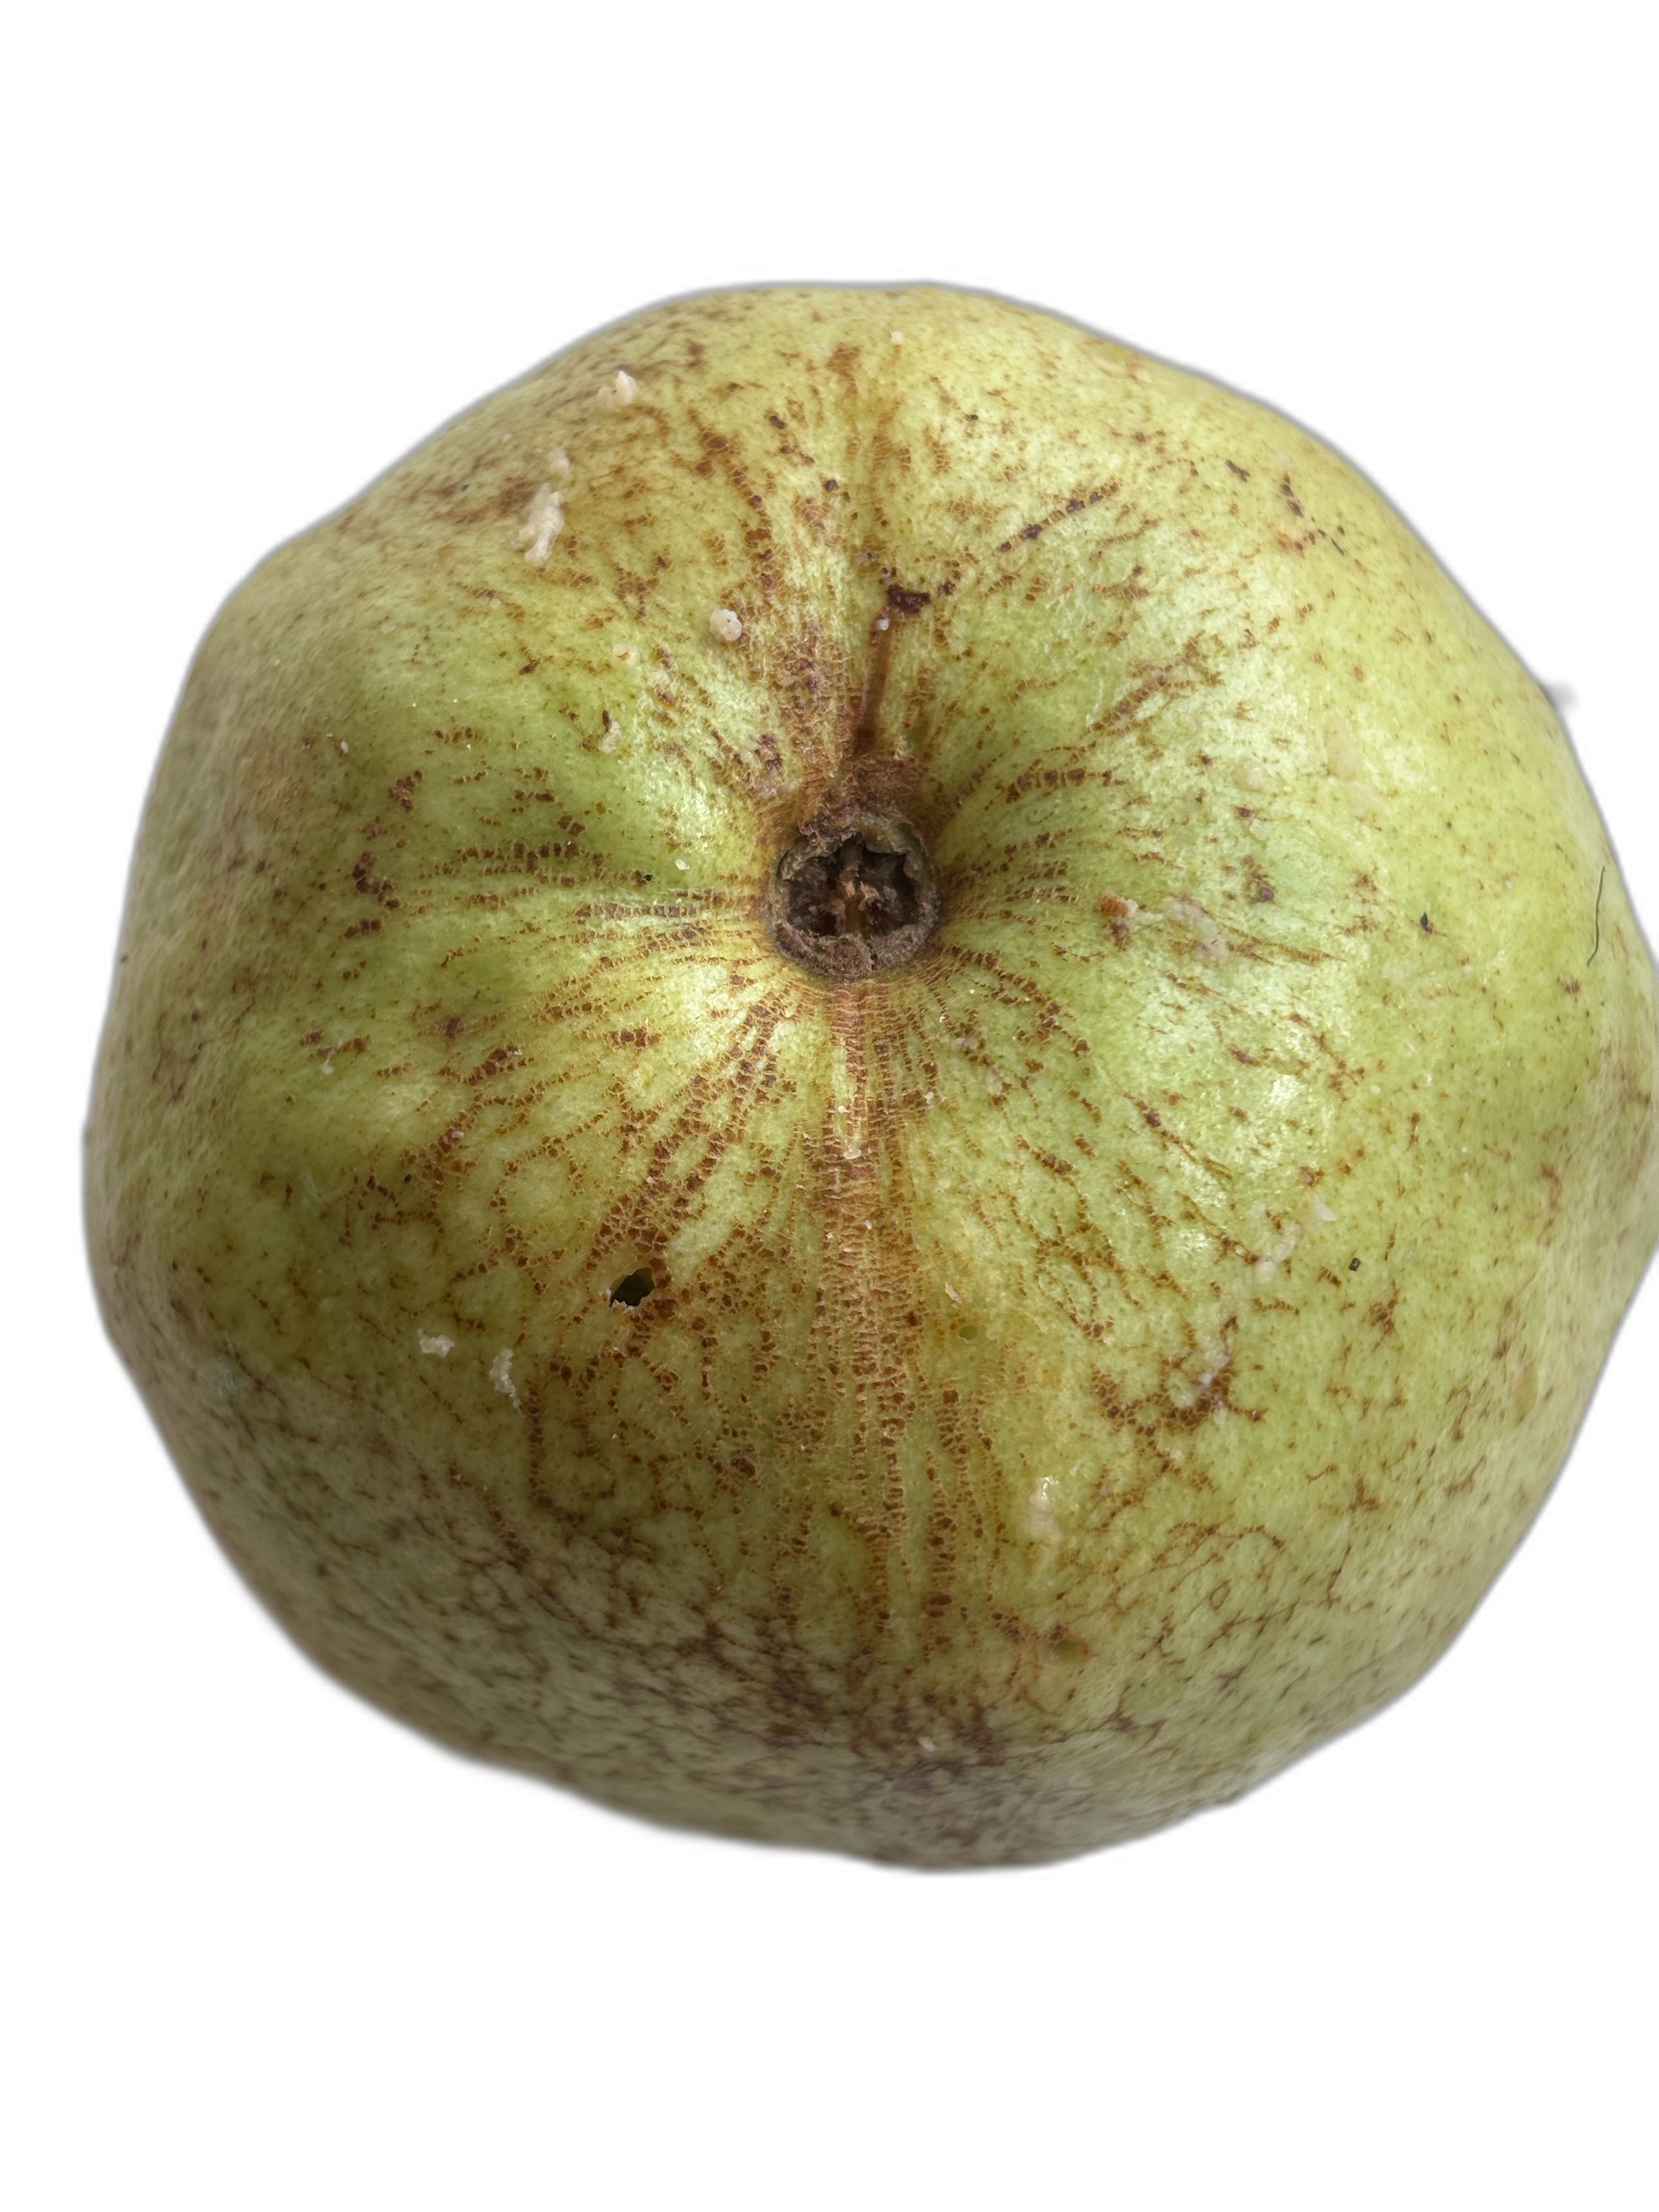
Plant part: fruit
Disease: Scab